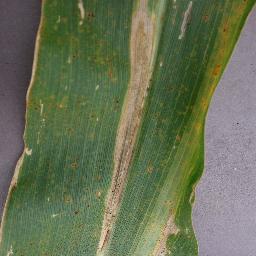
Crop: corn
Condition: (maize)_northern_blight